Stephen Fry

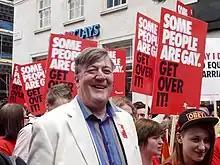
Fry with Stonewall marchers at WorldPride 2012 in London

On 17 September 2015, Fry shared the role of the Narrator in "The Rocky Horror Show" which was staged at London's Playhouse Theatre and broadcast as the "Rocky Horror Show Live". In June 2015, Fry backed children's fairy tale app GivingTales in aid of UNICEF together with other British celebrities Sir Roger Moore, Ewan McGregor, Joanna Lumley, Michael Caine, David Walliams, Dame Joan Collins, Charlotte Rampling, Paul McKenna and Michael Ball. In 2015, Fry made a live audio recording of the winning short story of the annual RA & Pin Drop Short Story Award, "Ms. Featherstone and the Beast" by Bethan Roberts, at a ceremony held at the Royal Academy of Arts in London. In February 2017, Audible released "Sherlock Holmes: The Definitive Collection", a complete collection of Sherlock Holmes stories, all read by Fry, who also narrated an introduction for each novel or collection of stories. In 2017, Fry also released his own audiobook on Audible, titled "Mythos", which he both wrote and narrated. In 2018, Fry released a follow-up to "Mythos", titled "Heroes". In June 2020, it was announced that Fry would read J. K. Rowling's children's book, "The Ickabog". Fry is the patron of the audiobook charity Listening Books. Fry said of his patronage, "I'm proud and delighted to be patron of the first audiobook charity to offer downloads to its members and excited about what this will mean for all print impaired people who can now listen on-the-go."